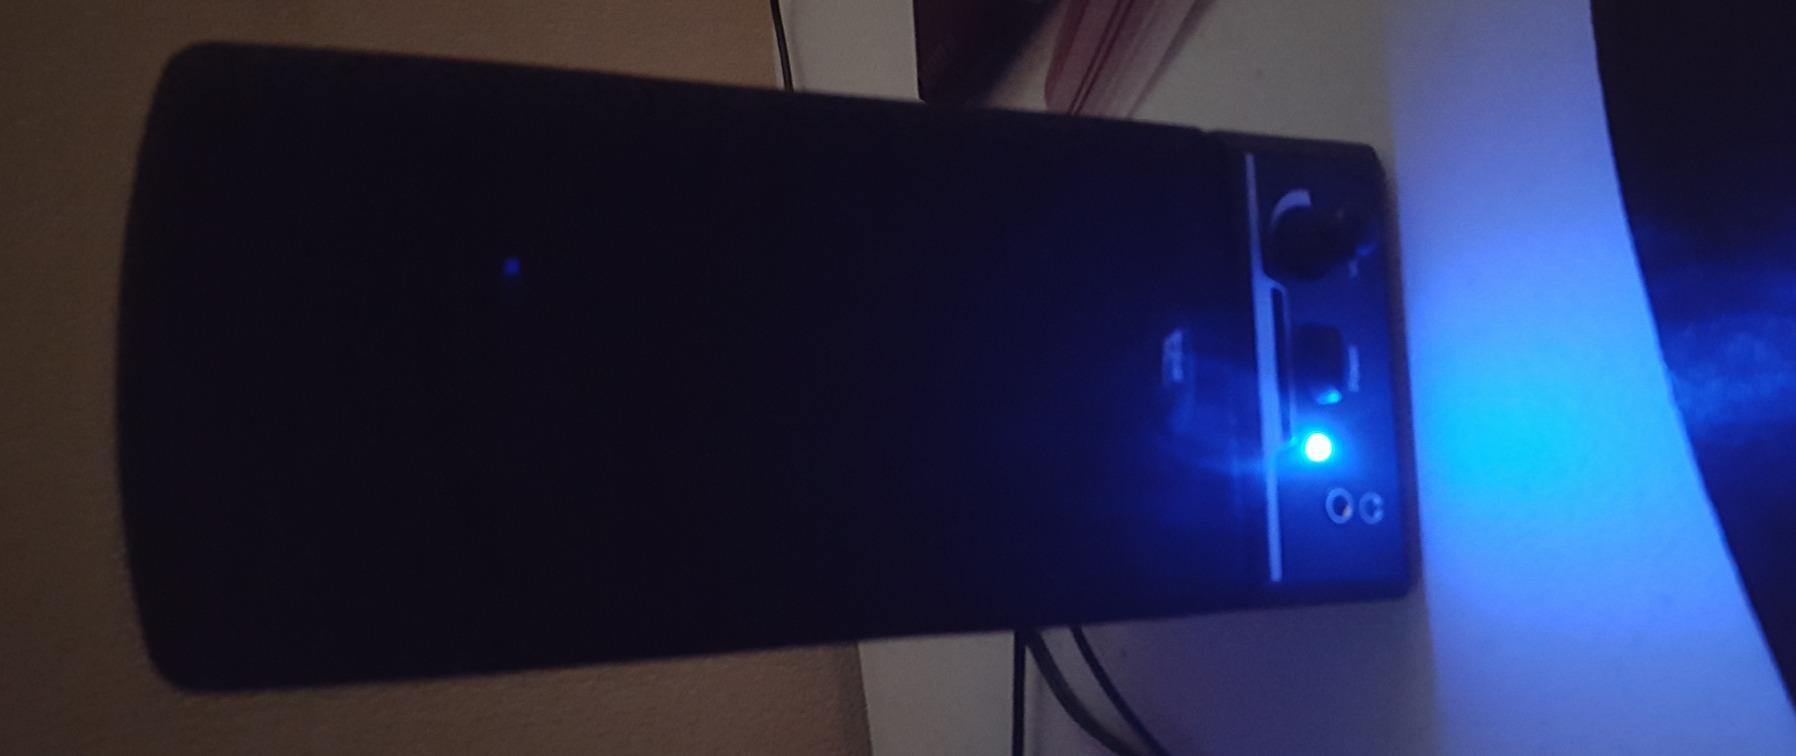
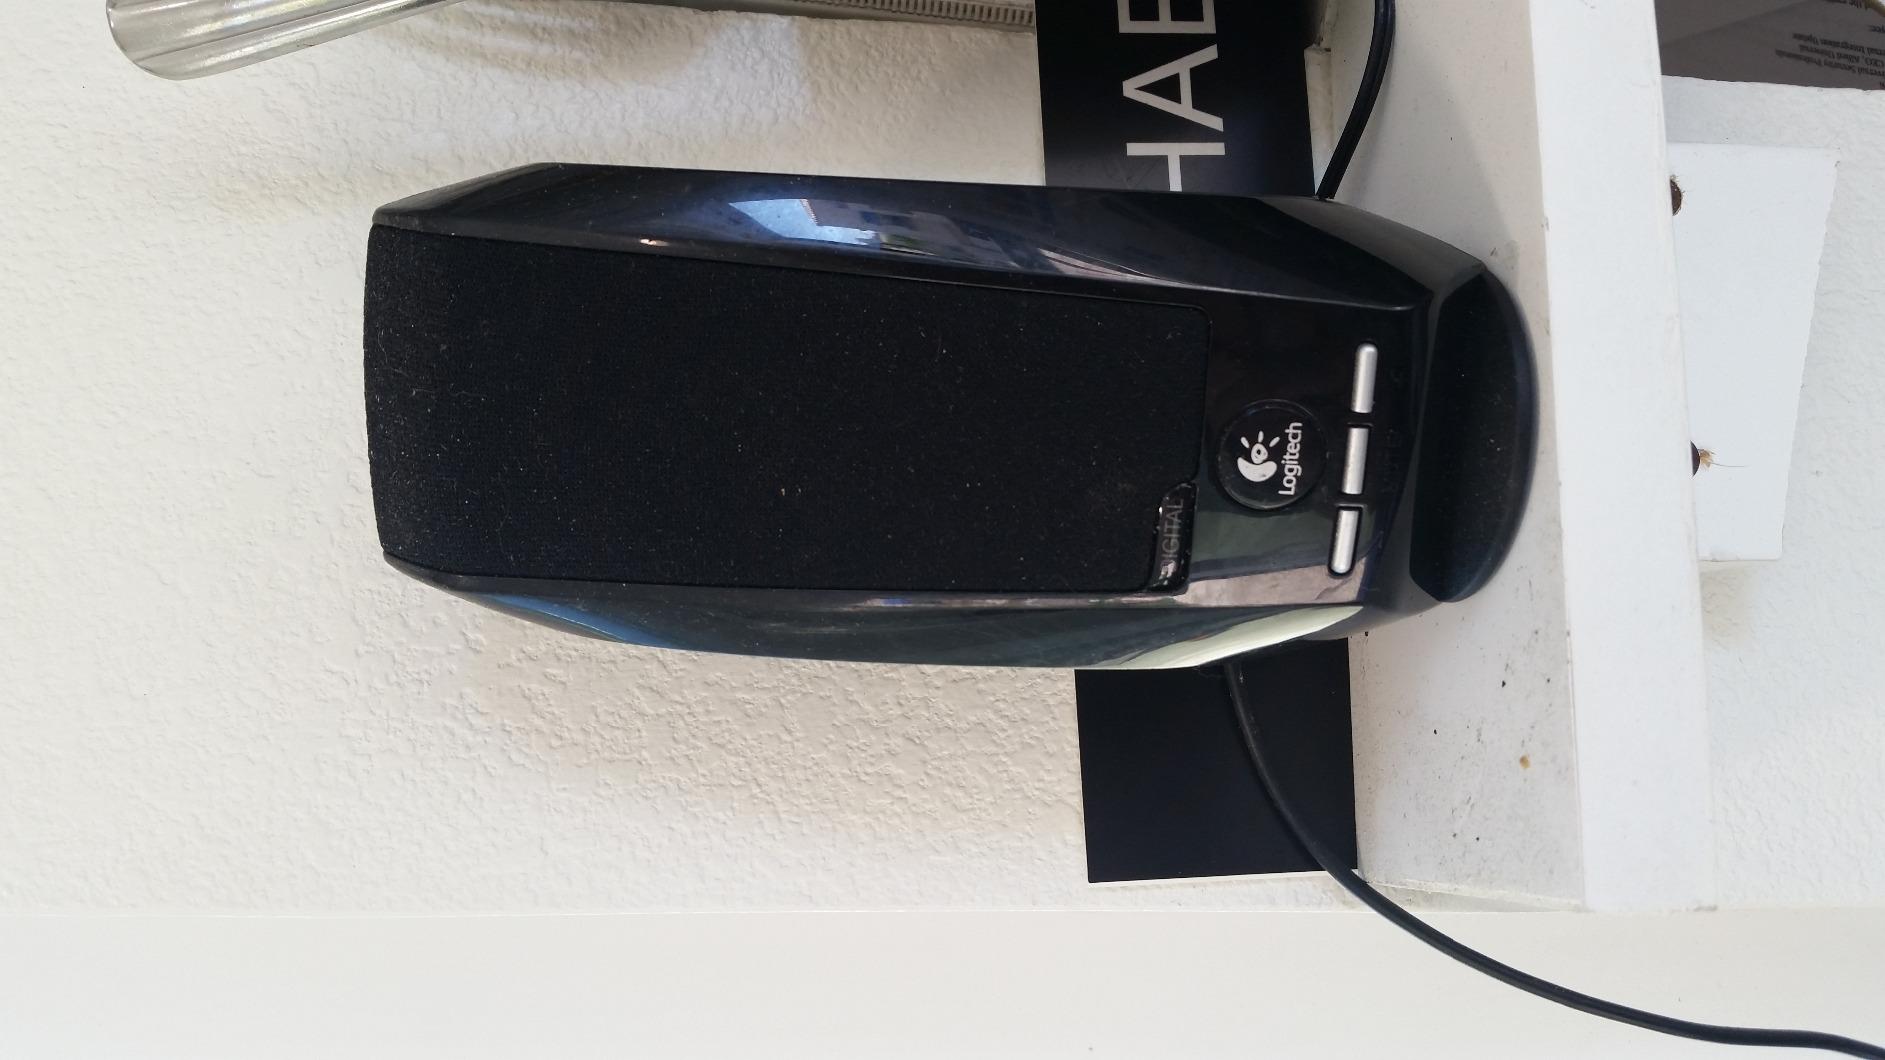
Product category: speaker
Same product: no